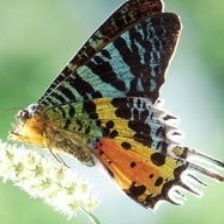
Species: MADAGASCAN SUNSET MOTH